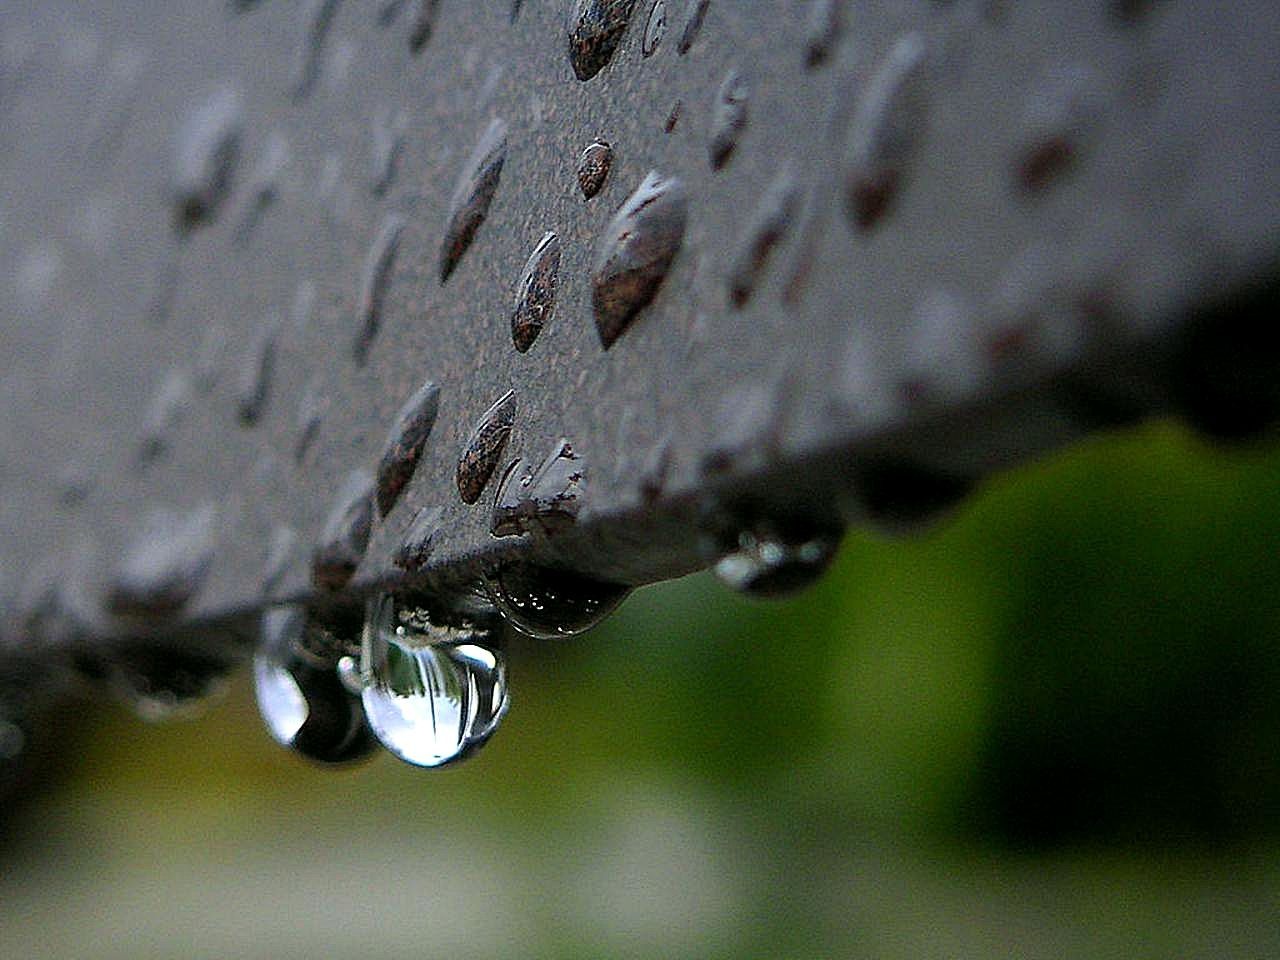
water, nature, branch, dew, rain, leaf, flower, green, fauna, close up, landscapes, drops, or, macro photography, plant stem